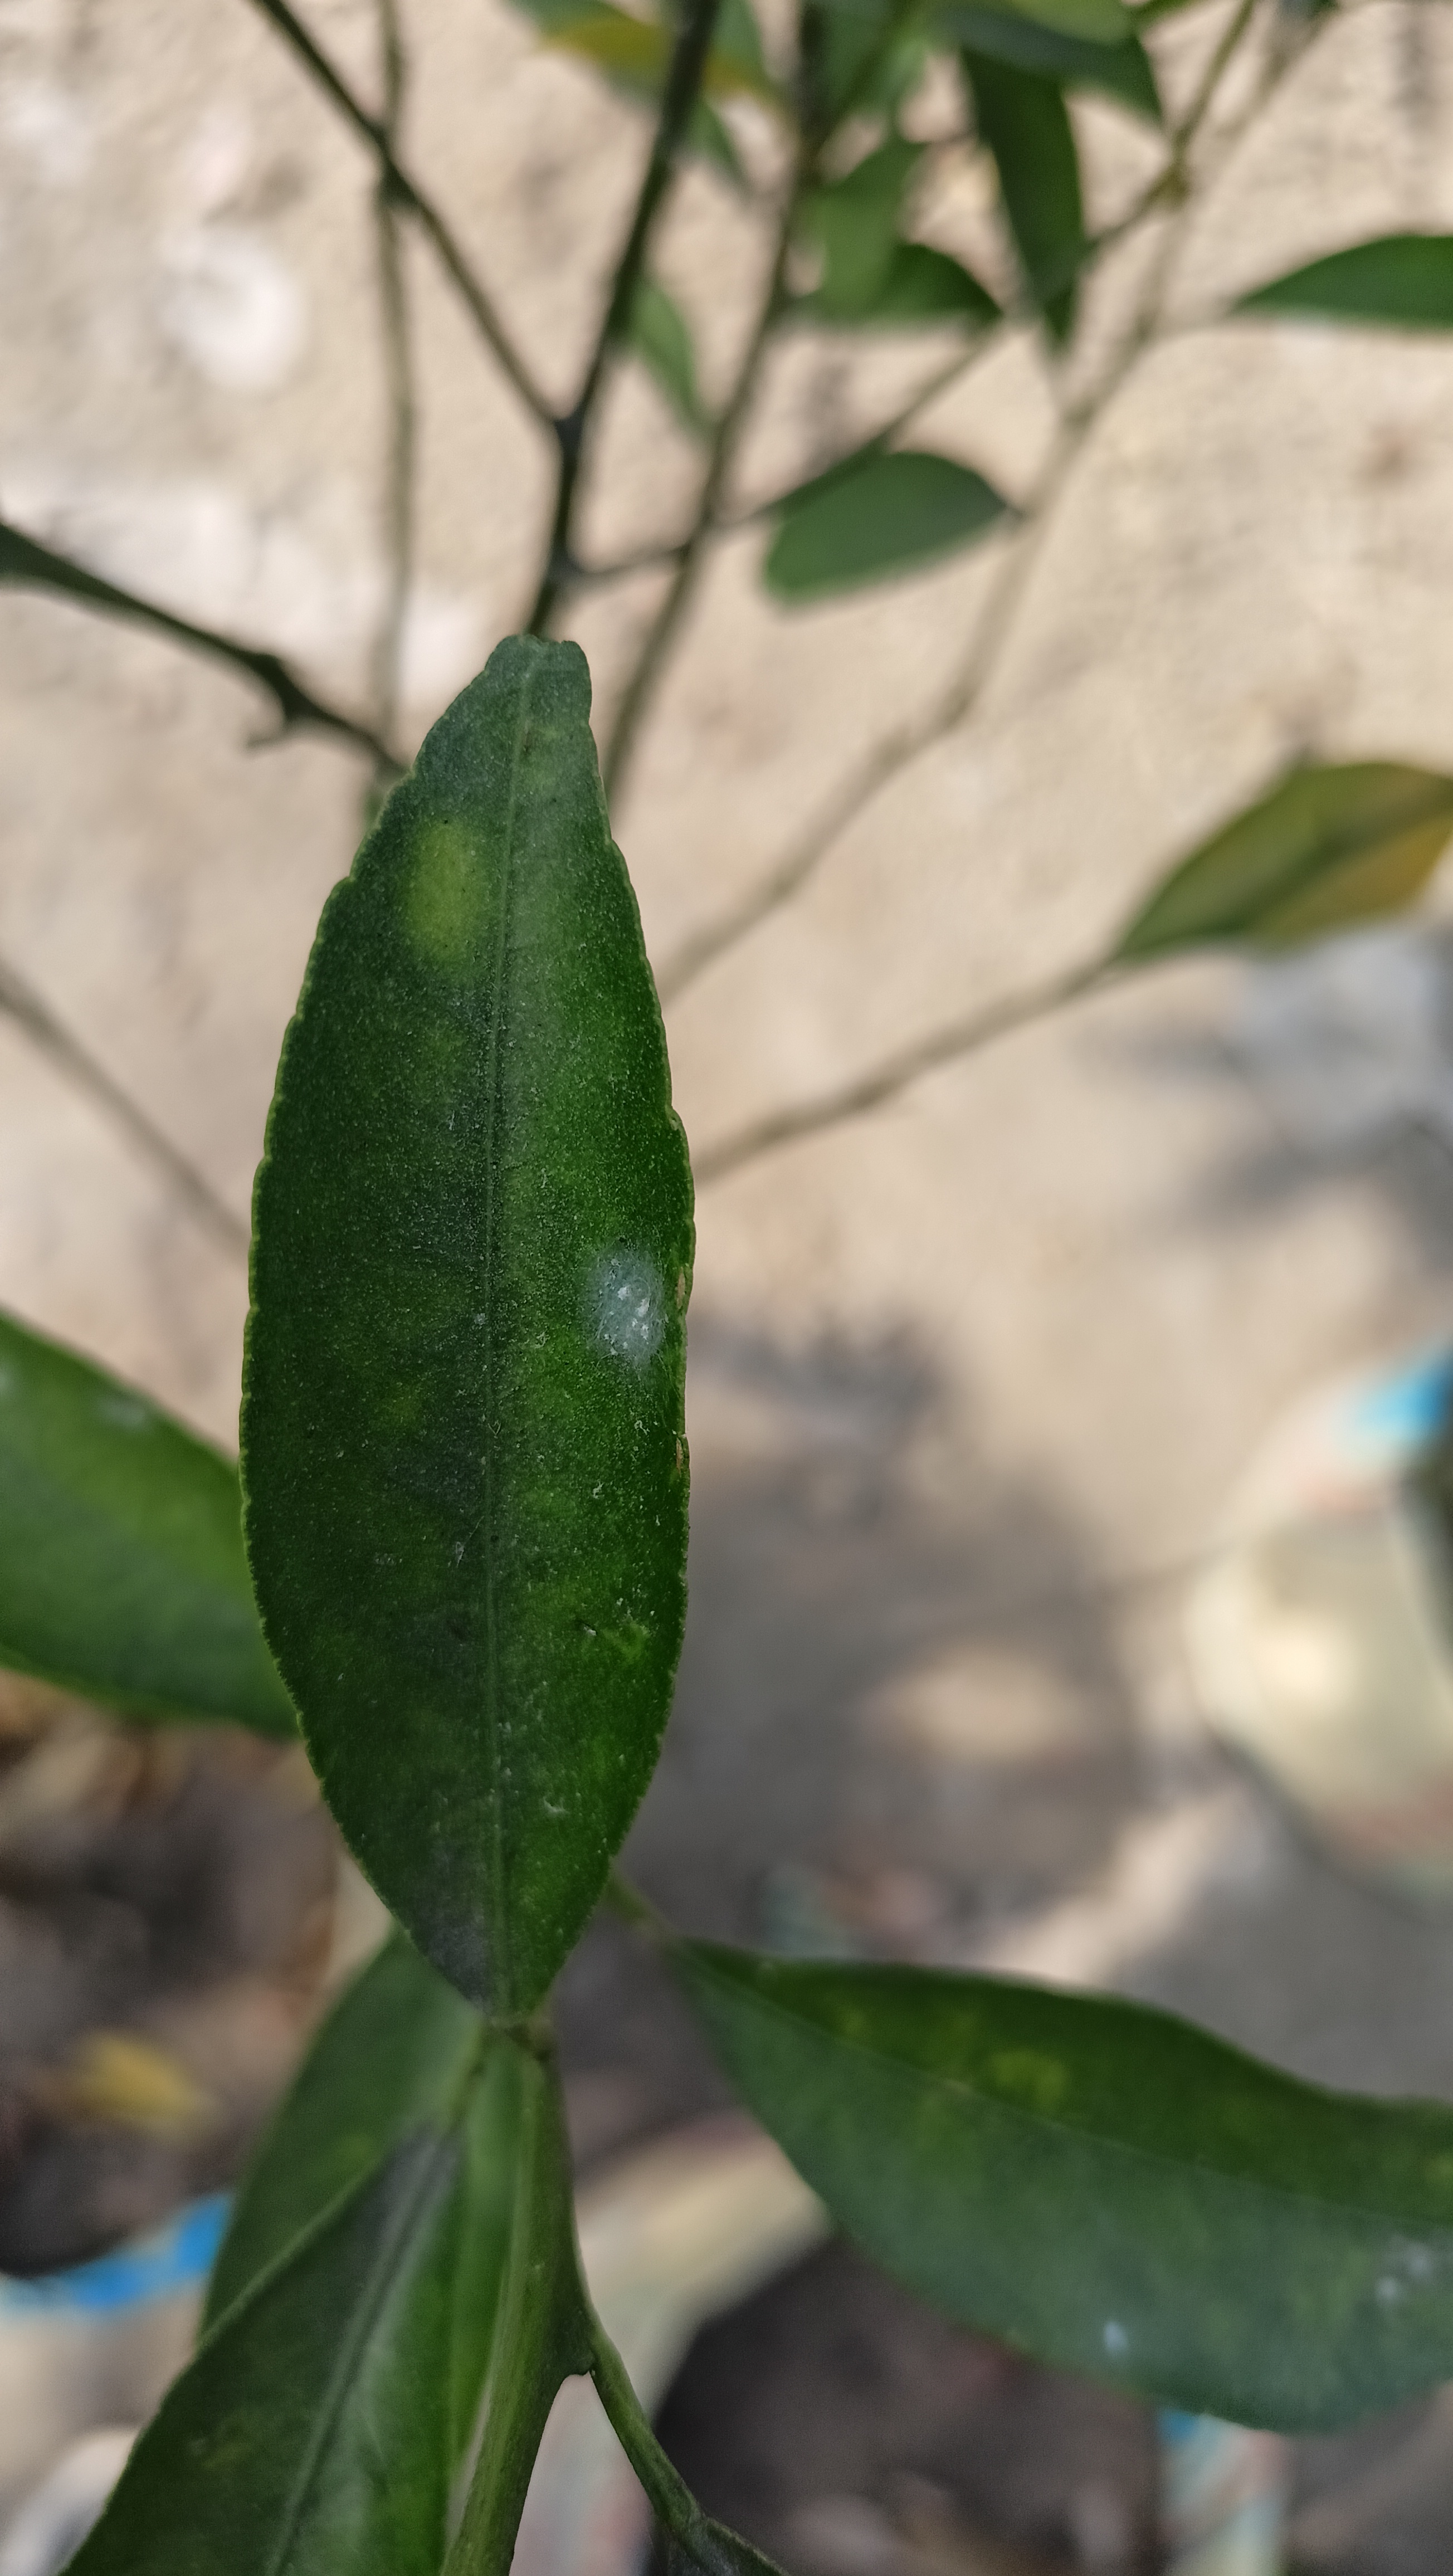
Mandarin leaf variety: Mandaring